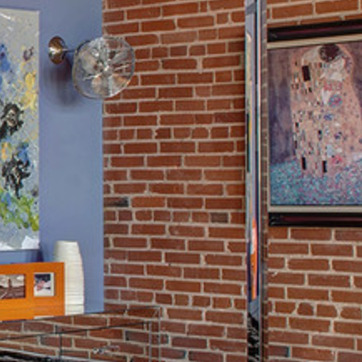
Material: brick